Glenn Jarrett

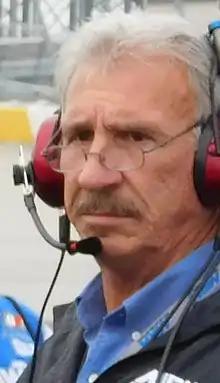
Jarrett in 2016

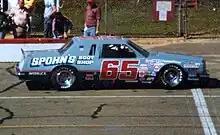
Jarrett's final Cup race at Pocono in 1983

Glenn Jarrett (born August 11, 1950) is an American former NASCAR driver from Conover, North Carolina and the oldest son of Ned Jarrett and older brother of Dale Jarrett. He made 10 Winston Cup starts from 1978 to 1983 with a best finish of 12th at Ontario Motor Speedway. He then drove in the Busch Series where he made 67 starts from 1982 to 1993 with a best finish of 4th and finished 13th in 1984 series points. He was then a pit reporter for TNN's coverage of NASCAR. After TNN's coverage ceased he became a pit reporter for Speed Channel and was used when Speed Channel needed to cover multiple NASCAR races at different facilities on the same day.